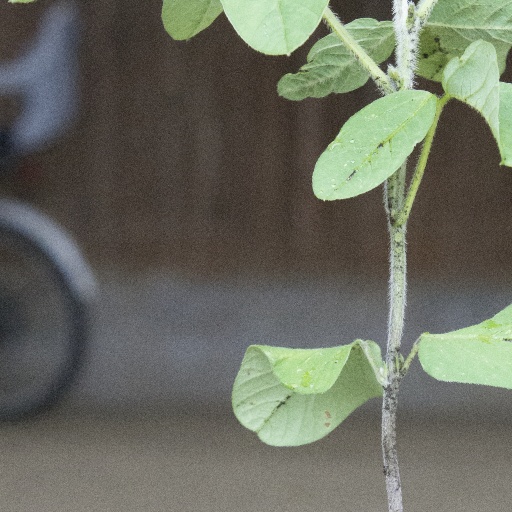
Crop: soybean